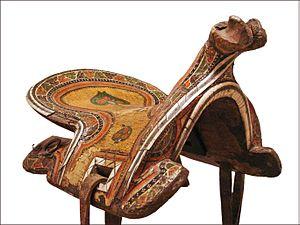
L'histoire du cheval en Ouzbékistan, pays de culture nomade, laisse naturellement une large place à cet animal et aux traditions qui lui sont liées. La principale race locale est le Karabair. La viande de cheval est abondamment consommée dans ce pays, notamment sous forme de beshbarmak et de saucisses naryn.